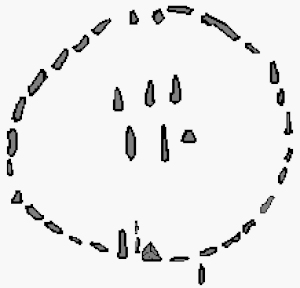
Les femmes sont présentes en astronomie depuis des millénaires. La civilisation de Sumer, qui a produit quelques-uns des tout premiers astronomes historiques, a aussi fait de sorte que, du côté des femmes du IIᵉ millénaire av. J.‑C., des astronomes sumériennes dirigent des grands temples observatoires. De Christine de Suède, Émilie du Châtelet qui traduit Newton, et Nicole-Reine Lepaute, jusqu'au début du XXᵉ siècle, c'est en tant que « calculatrices », sortes d'ordinateurs humains, que plusieurs femmes s'impliquent ou sont engagées par les observatoires afin d'extraire l'information de données complexes. Certaines s'illustrent alors, telle que l'Américaine Annie Jump Cannon.
Nabta Playa est un site, localisé dans une zone actuellement désertique, à l'ouest d'Abou Simbel, qui fut occupé à partir du IXᵉ millénaire avant notre ère par une population néolithique qui pratiquait la céramique, mais aussi la chasse, la collecte du sorgho parmi d'autres céréales et légumineuses sauvages et, peut-être, un peu d'élevage en complément.
Fred Wendorf, né le 31 juillet 1924, et mort le 15 juillet 2015, professeur émérite de la SMU, département d'anthropologie, à Dallas, est un archéologue américain.
Pour les Égyptiens de l'Antiquité, l’aspect du ciel avait une signification mythologique, religieuse et symbolique. Toutefois, dans la civilisation égyptienne, les observations astronomiques n'avaient pas une finalité astrologique aussi prononcée qu’en Mésopotamie.